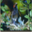
Label: bird